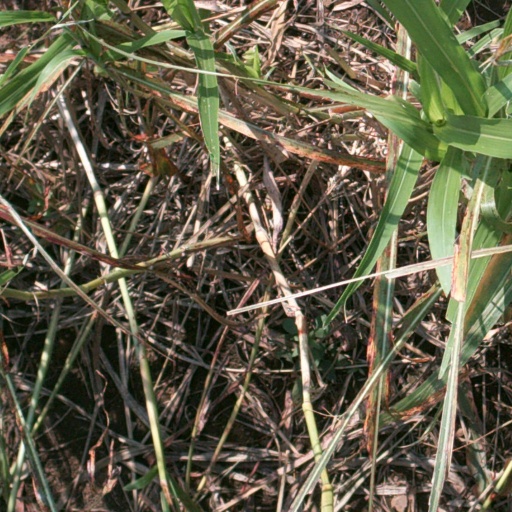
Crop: sorghum